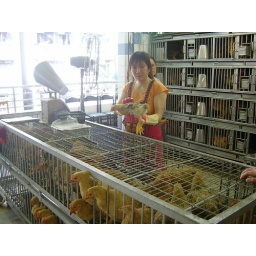
The live chickens in Hong Kong open market before the anti-bird flu precautionary measures was carried out.